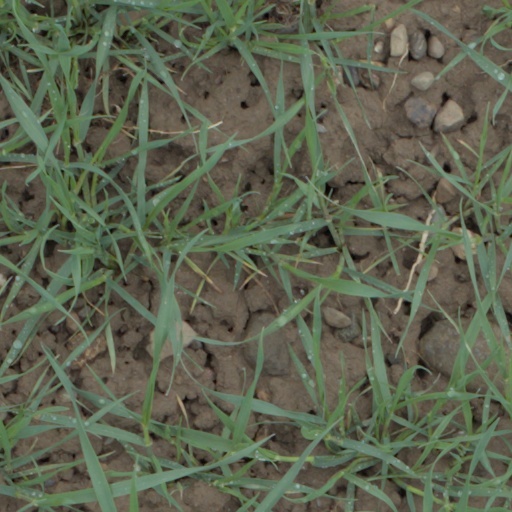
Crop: wheat